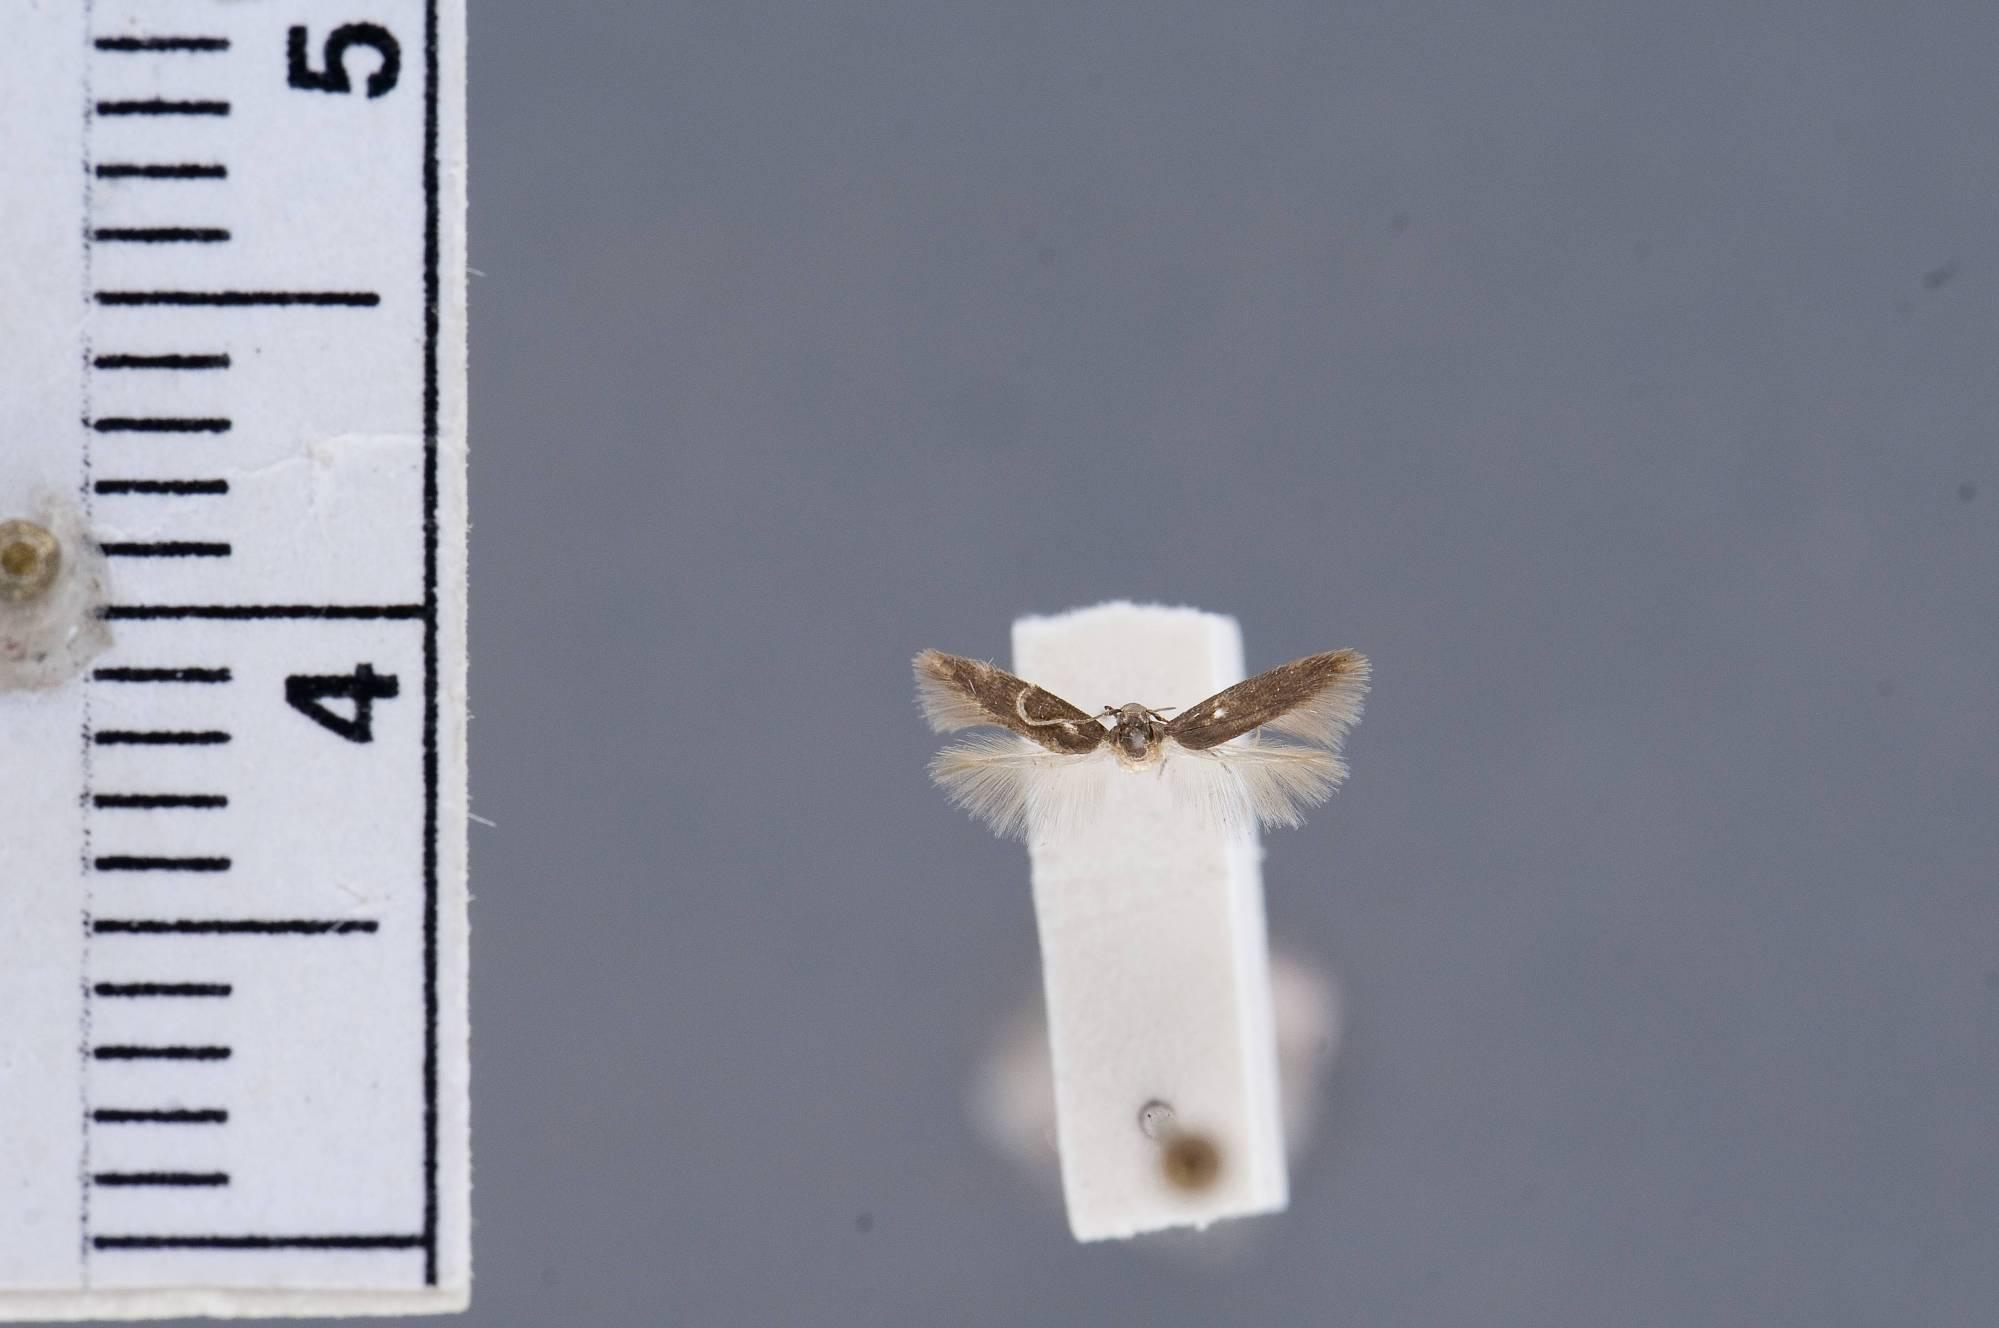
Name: Periploca hortatrix
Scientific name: Periploca hortatrix Hodges, 1969
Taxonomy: Animalia, Arthropoda, Insecta, Lepidoptera, Glossata, Cosmopterigidae, Chrysopeleiinae
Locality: Devil's Den State Park, Washington, Arkansas, United States
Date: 20 Jul 1966